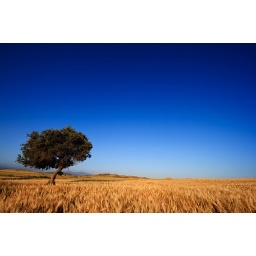
Olive tree in yellow wheat